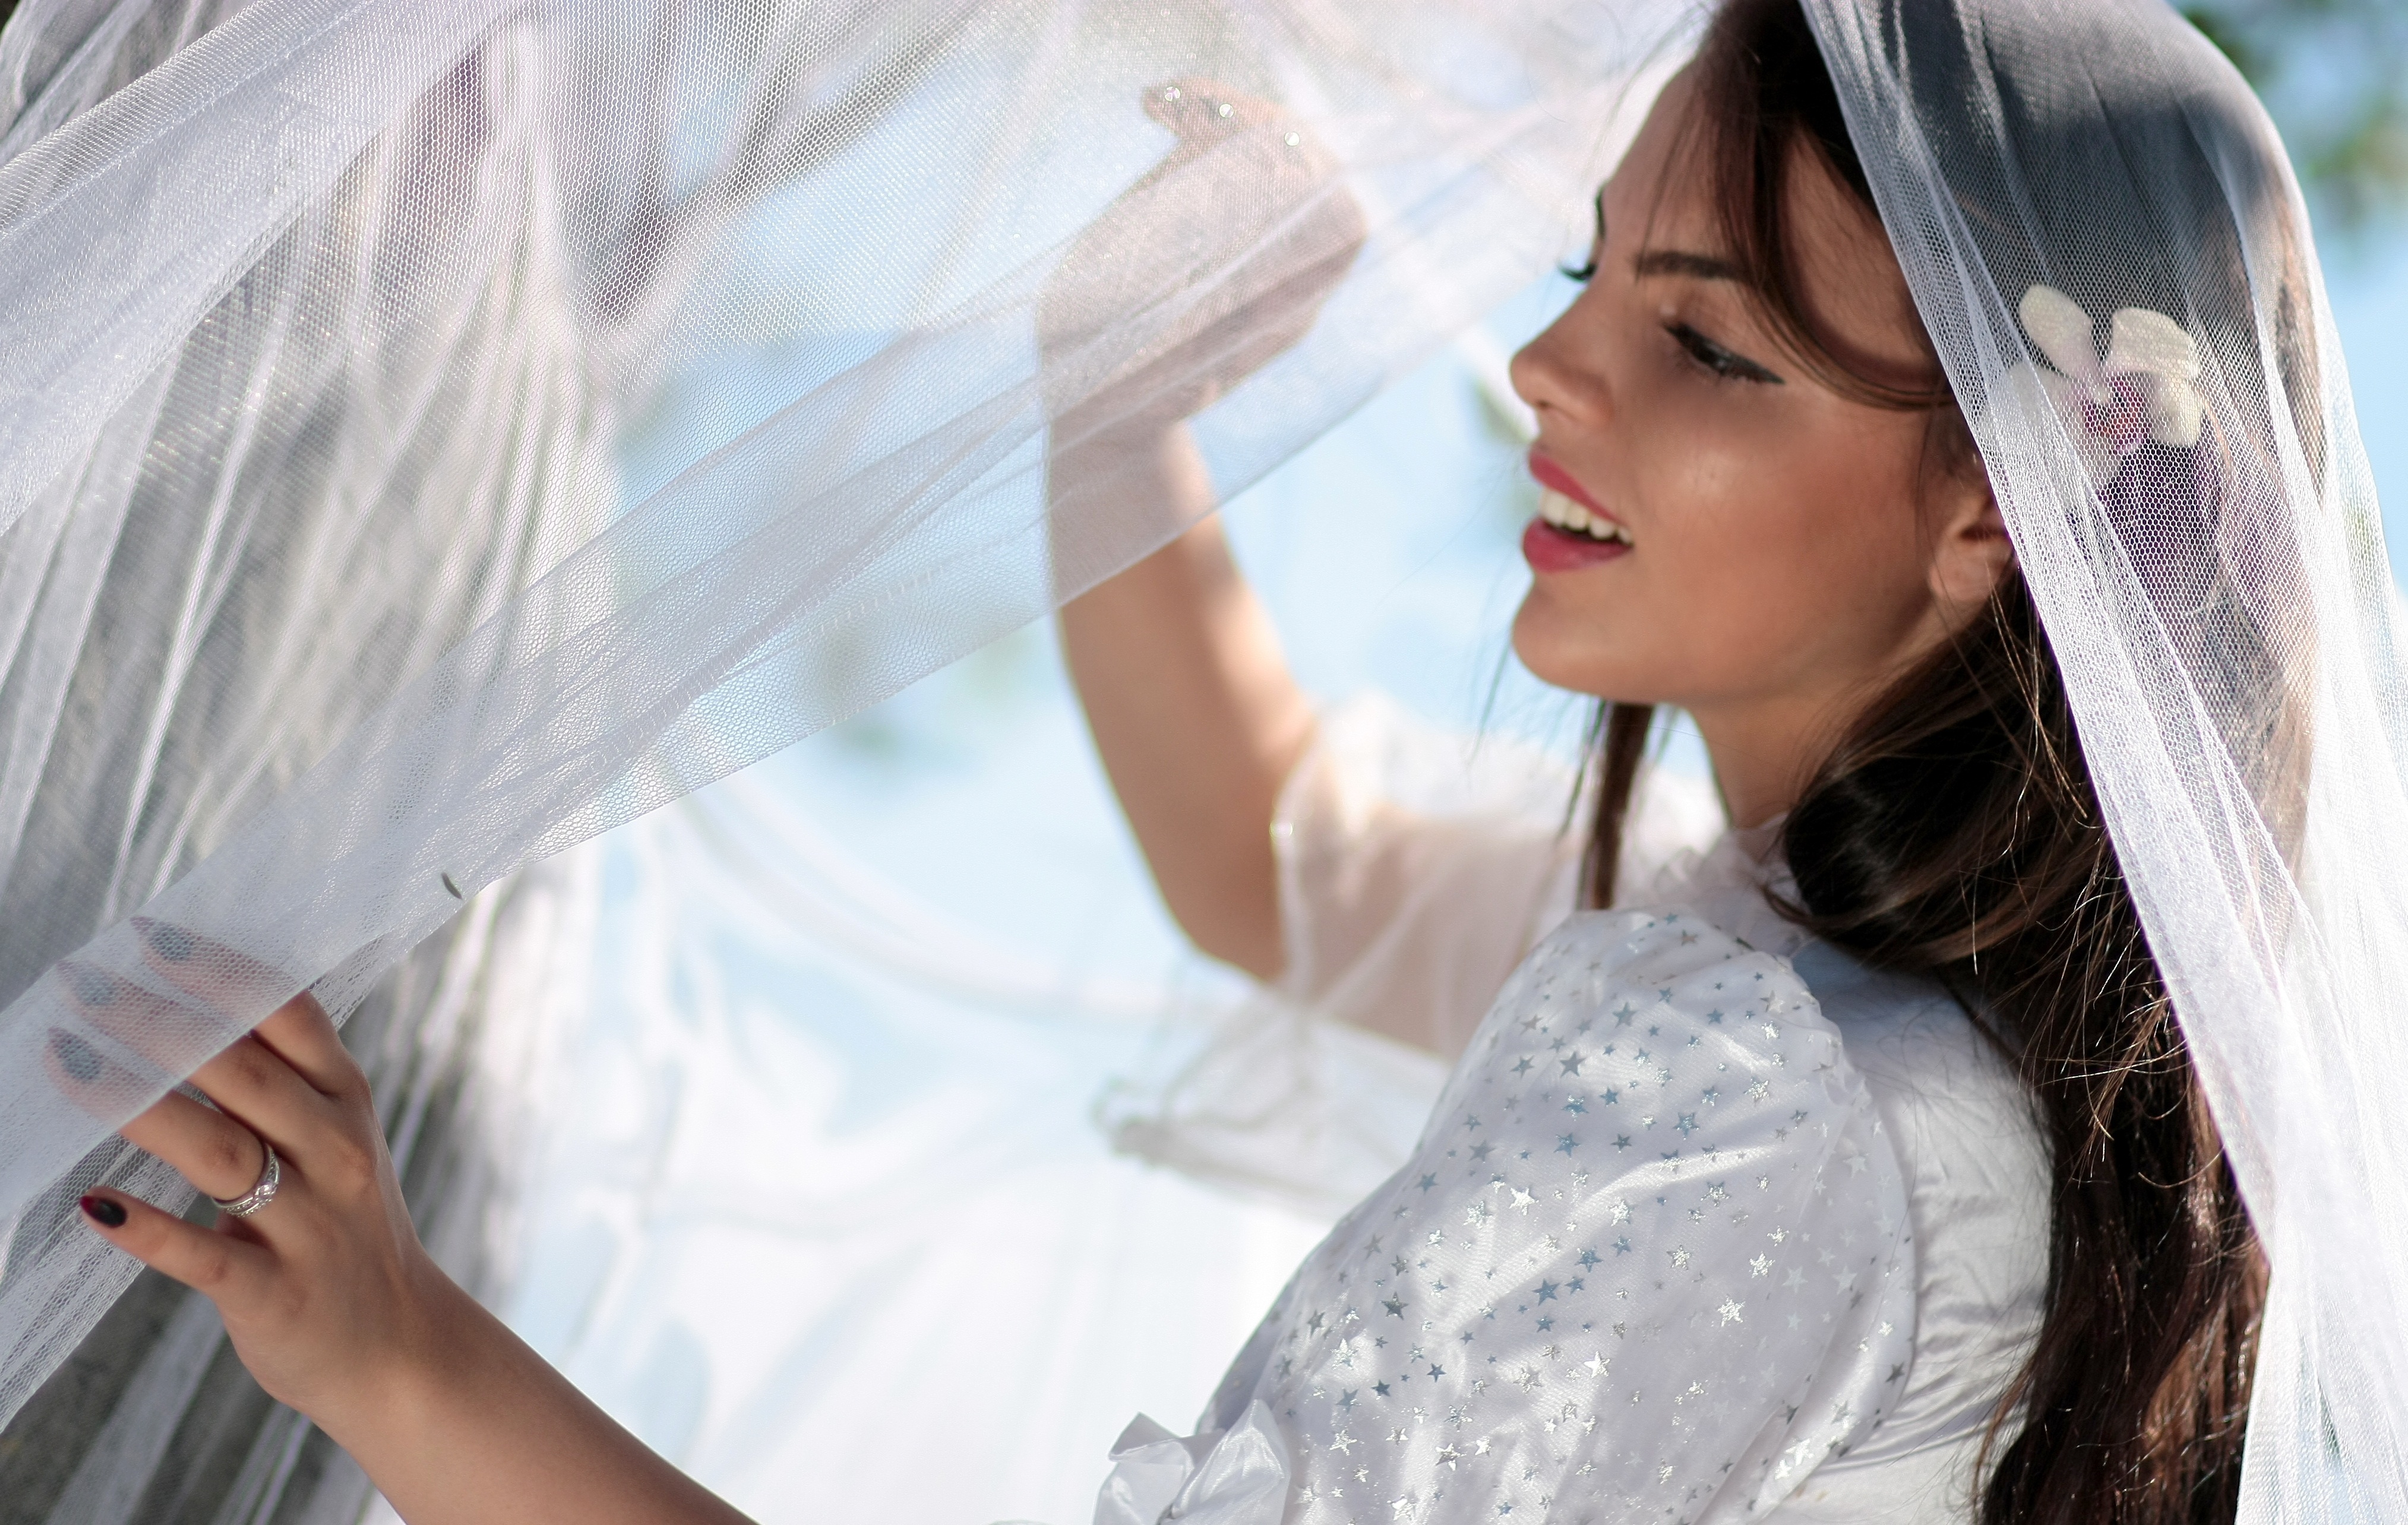
girl, woman, white, photography, romance, wedding, bride, smile, long hair, ceremony, dress, eye, photograph, beauty, veil, photo shoot